Lola Larrosa de Ansaldo

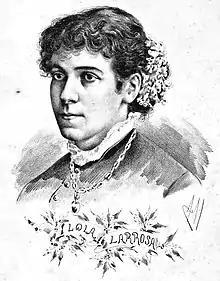
Larrosa in 1884

Lola Larrosa de Ansaldo (1859–1895) was a writer and editor born in Uruguay who lived most of her life in Argentina, where she died.